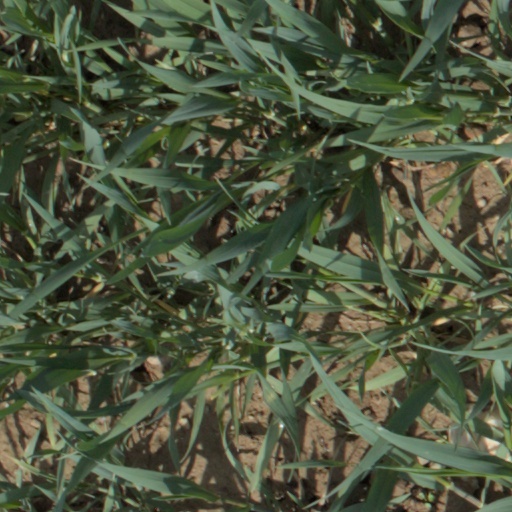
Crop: wheat